Hyundai Nexo

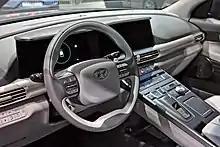

The Nexo was released in South Korea in March 2018. The Nexo fuel cell components came with a 10-year or warranty. In October 2020, South Korean sales exceeded 10,000 vehicles with 727 sold in 2018, 4,194 sold in 2019 and 5,097 sold up to October 2020.